Hall of Justice (studio)

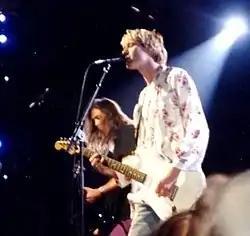
Nirvana recorded their first album, 1989's "Bleach" at the studio.

The complex first opened as a produce stand in 1911. It served as a retail location for most of the twentieth century, and was vacant by the 1970s. Jack Weaver purchased the space and named it Triangle Recording in 1976, recording a series of 7"s by bands like Pell Mell and the Blackouts.